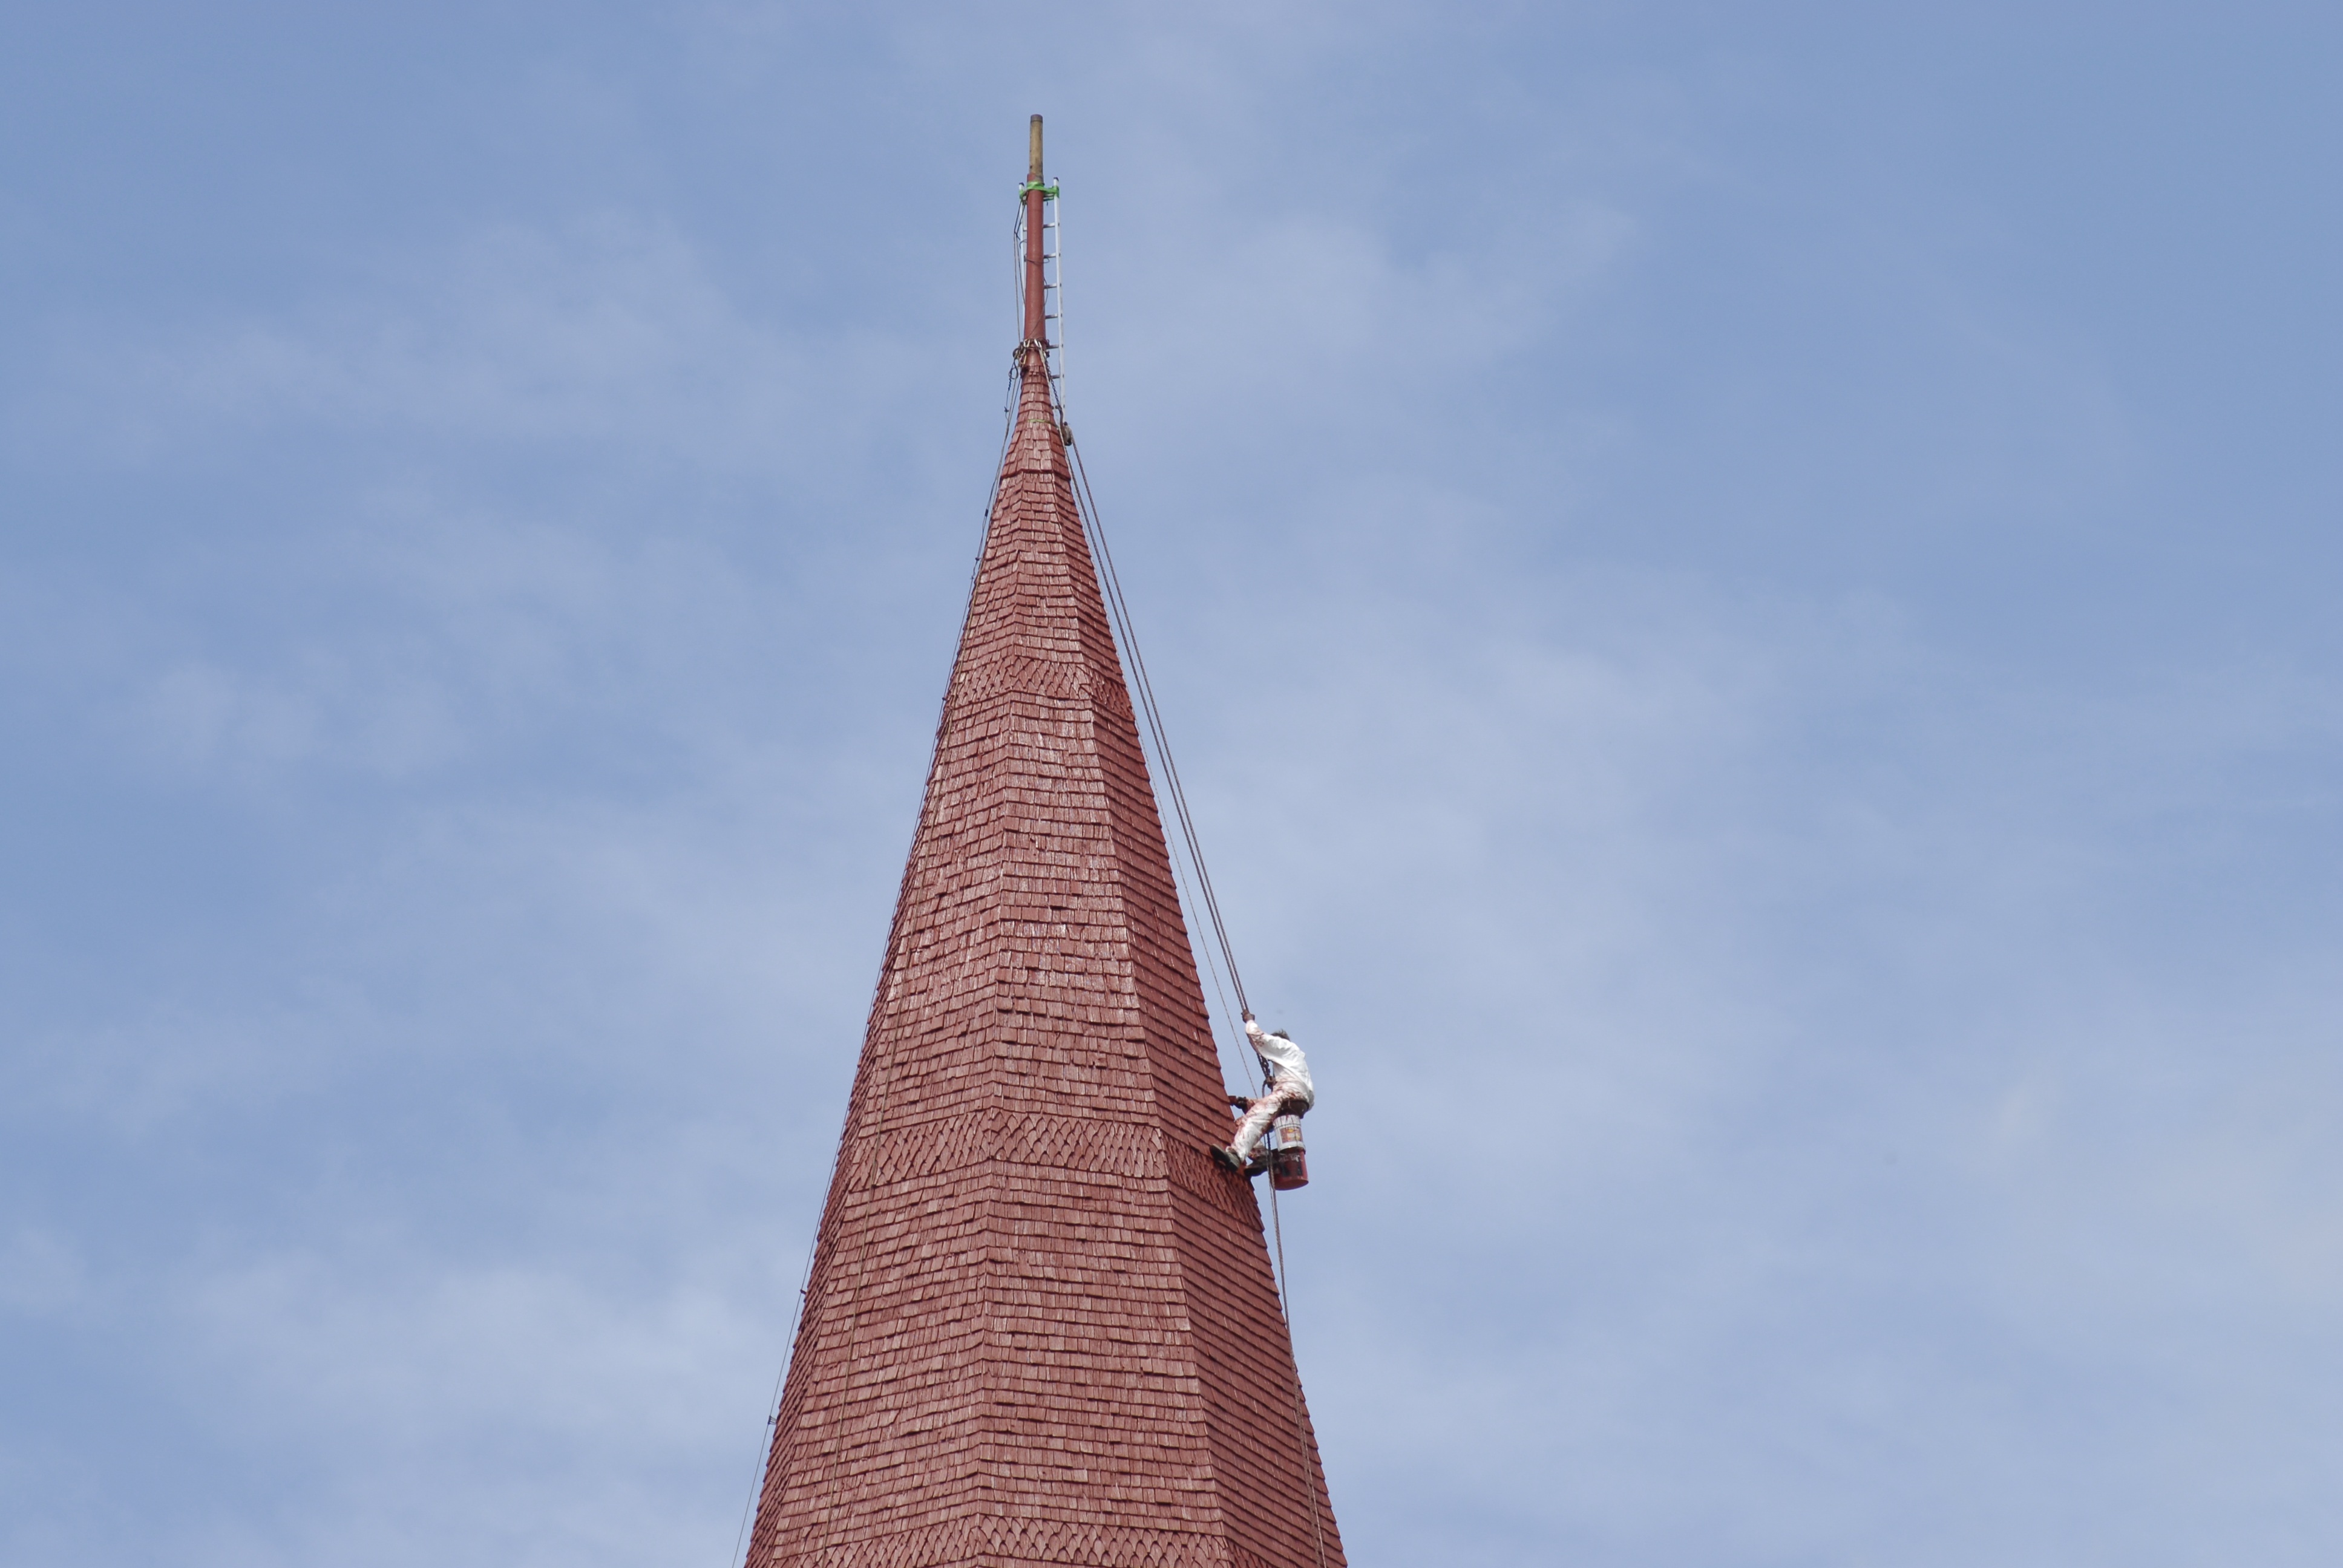
sky, skyscraper, tower, mast, landmark, spire, steeple, campanile, maintenance work, hazardous work